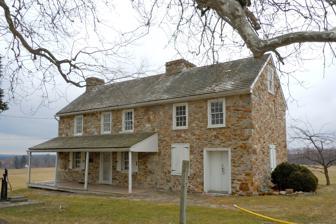
Building: Jacob Wisner House
Country: United States of America
Year built: 1761
Historic house in Pennsylvania, United States United States historic place Jacob Wisner House U.S. National Register of Historic Places Jacob Wisner House, February 2011 Show map of Pennsylvania Show map of the United States Location Northwest of Malvern on Yellow Springs Road, Charlestown Township, Pennsylvania Coordinates 40°4′23″N 75°34′29″W / 40.07306°N 75.57472°W / 40.07306; -75.57472 Area 2.5 acres (1.0 ha) Built 1761 NRHP reference No. 79002201 Added to NRHP August 6, 1979 The Jacob Wisner House , also known as the Rapp House, is an historic American home that is located in Charlestown Township , Chester County, Pennsylvania . It was added to the National Register of Historic Places in 1979. History and architectural features It was built in two sections. The older section dates to 1761, and is a two-and-one-half-story, three-bay wide, stone structure. A two-bay wide extension was added in the 1840s. The addition was originally built to house a saddle and harnass-maker's shop and later housed the Sidley Post Office. It was added to the National Register of Historic Places in 1979. References ^ a b c "National Register Information System" . National Register of Historic Places . National Park Service . July 9, 2010. ^ "National Historic Landmarks & National Register of Historic Places in Pennsylvania" . CRGIS: Cultural Resources Geographic Information System. Archived from the original (Searchable database) on 2007-07-21 . Note: This includes Priscilla B. Crowell and J. Kelly Murphy, III (n.d.). "National Register of Historic Places Inventory Inventory-Nomination: Jacob Wisner House" (PDF) . v t e US National Register of Historic Places in Pennsylvania Topics Contributing property Keeper of the Register Historic district History of the National Register of Historic Places National Park Service Property types Lists by county Adams Allegheny Armstrong Beaver Bedford Berks Blair Bradford Bucks Butler Cambria Cameron Carbon Centre Chester East North South Clarion Clearfield Clinton Columbia Crawford Cumberland Dauphin Delaware Elk Erie Fayette Forest Franklin Fulton Greene Huntingdon Indiana Jefferson Juniata Lackawanna Lancaster Lawrence Lebanon Lehigh Luzerne Lycoming McKean Mercer Mifflin Monroe Montgomery Montour Northampton Northumberland Perry Philadelphia Pike Potter Schuylkill Snyder Somerset Sullivan Susquehanna Tioga Union Venango Warren Washington Wayne Westmoreland Wyoming York Lists by city Pittsburgh Lancaster Philadelphia Center City North Northeast Northwest South Southwest West Other lists European archaeological sites Native American archaeological sites Bridges ( covered ) National Historic Landmarks ( Philadelphia ) Category NRHP portal